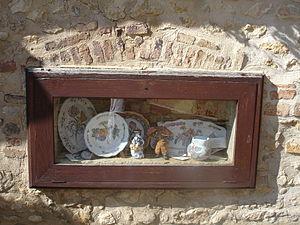
Faïences exposées en vitrine dans la rue principale de Meillonnas (Ain)
Le Sevron est une rivière de l'Est de la France, des régions Auvergne-Rhône-Alpes et Bourgogne-Franche-Comté, dans les deux départements Ain et Saône-et-Loire. C'est un affluent du Solnan en rive gauche, donc un sous-affluent du Rhône par le Solnan, la Seille et la Saône.
Meillonnas est une commune française, située dans le département de l'Ain en région Auvergne-Rhône-Alpes.